Vasyl Kravets

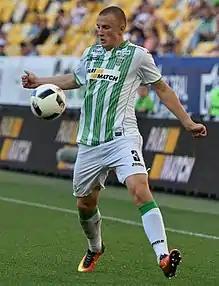
Kravets in 2016

Vasyl Ruslanovych Kravets (born 20 August 1997) is a Ukrainian professional footballer who plays as a left-back for Ukrainian First League club Metalist 1925 Kharkiv.